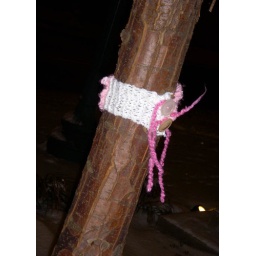
Just in time for the cold snow, a pink tree cozy.